Storm Daniel

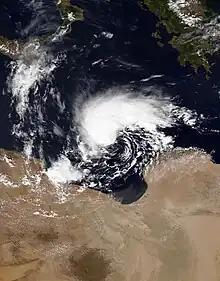
Storm Daniel near peak intensity prior to landfall on 9 September 2023

Storm Daniel, also known as Cyclone Daniel, was a catastrophic tropical cyclone that became the deadliest Mediterranean tropical-like cyclone in recorded history, as well as the second-costliest tropical cyclone on record outside of the North Atlantic Basin (after Typhoon Doksuri). Forming as a low-pressure system around 4 September 2023, the storm affected Greece, Bulgaria, and Turkey with extensive flooding. The storm then organized as a Mediterranean low and was designated as "Storm Daniel." It soon acquired quasi-tropical characteristics and moved toward the coast of Libya, where it caused catastrophic flooding caused by the collapse of two dams, Derna and Mansour, resulting in the flooding of the Wadi Derna river causing catastrophic damage to the city of Derna. After collapsing the two dams, Storm Daniel degenerated into a remnant low. The storm was the result of an omega block; a high-pressure zone sandwiched between two zones of low pressure, with the isobars shaping like the Greek letter omega (Ω).